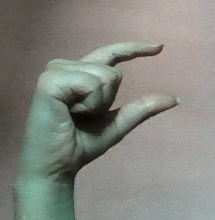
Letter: dal